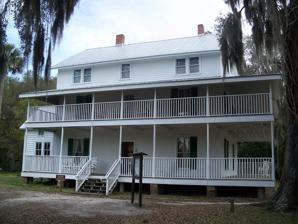
Building: Louis P. Thursby House
Country: United States of America
Year built: 1872
Historic house in Florida, United States United States historic place Louis P. Thursby House U.S. National Register of Historic Places Location Orange City , Florida Coordinates 28°56′36″N 81°20′25″W / 28.94333°N 81.34028°W / 28.94333; -81.34028 Built 1872 NRHP reference No. 00000468 Added to NRHP May 11, 2000 Wikimedia Commons has media related to Louis P. Thursby House . The Thursby House located at Blue Spring State Park in Orange City, Florida , was constructed in 1872. The house was once a two-story structure built from three kinds of center-cut pine that had been milled in Savannah, Georgia, and transported by boat to the site. Louis P. Thursby and his family settled on the inlet to Blue Springs, located on the St. Johns River, in 1856. Shortly after arriving, he constructed one of the first steamboat landings and planted one of the earliest orange groves on the upper St. Johns River. His initial residence was a log cabin that he built. Thursby's son added a third story and kitchen wing in 1900, which is still standing today. A cypress water tank stood near the northeast corner of the house. The tank has recently been removed from its supports. The Louis P. Thursby House is a historic home in Orange City. It is located inside Blue Spring State Park. On May 11, 2000, it was added to the U.S. National Register of Historic Places . Exterior - northeast corner Woodburning stove Exterior view Vintage heating Glimpse of the kitchen References